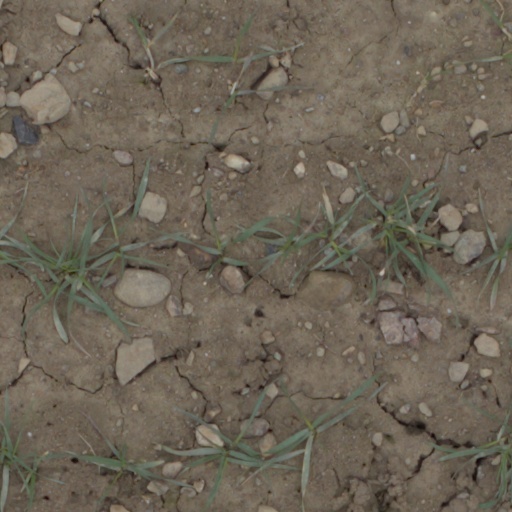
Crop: wheat